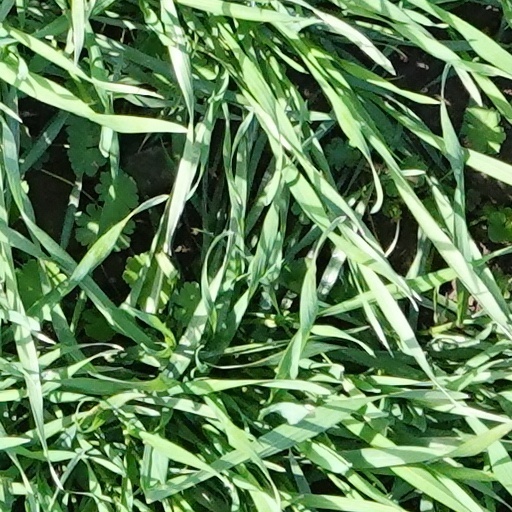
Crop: wheat